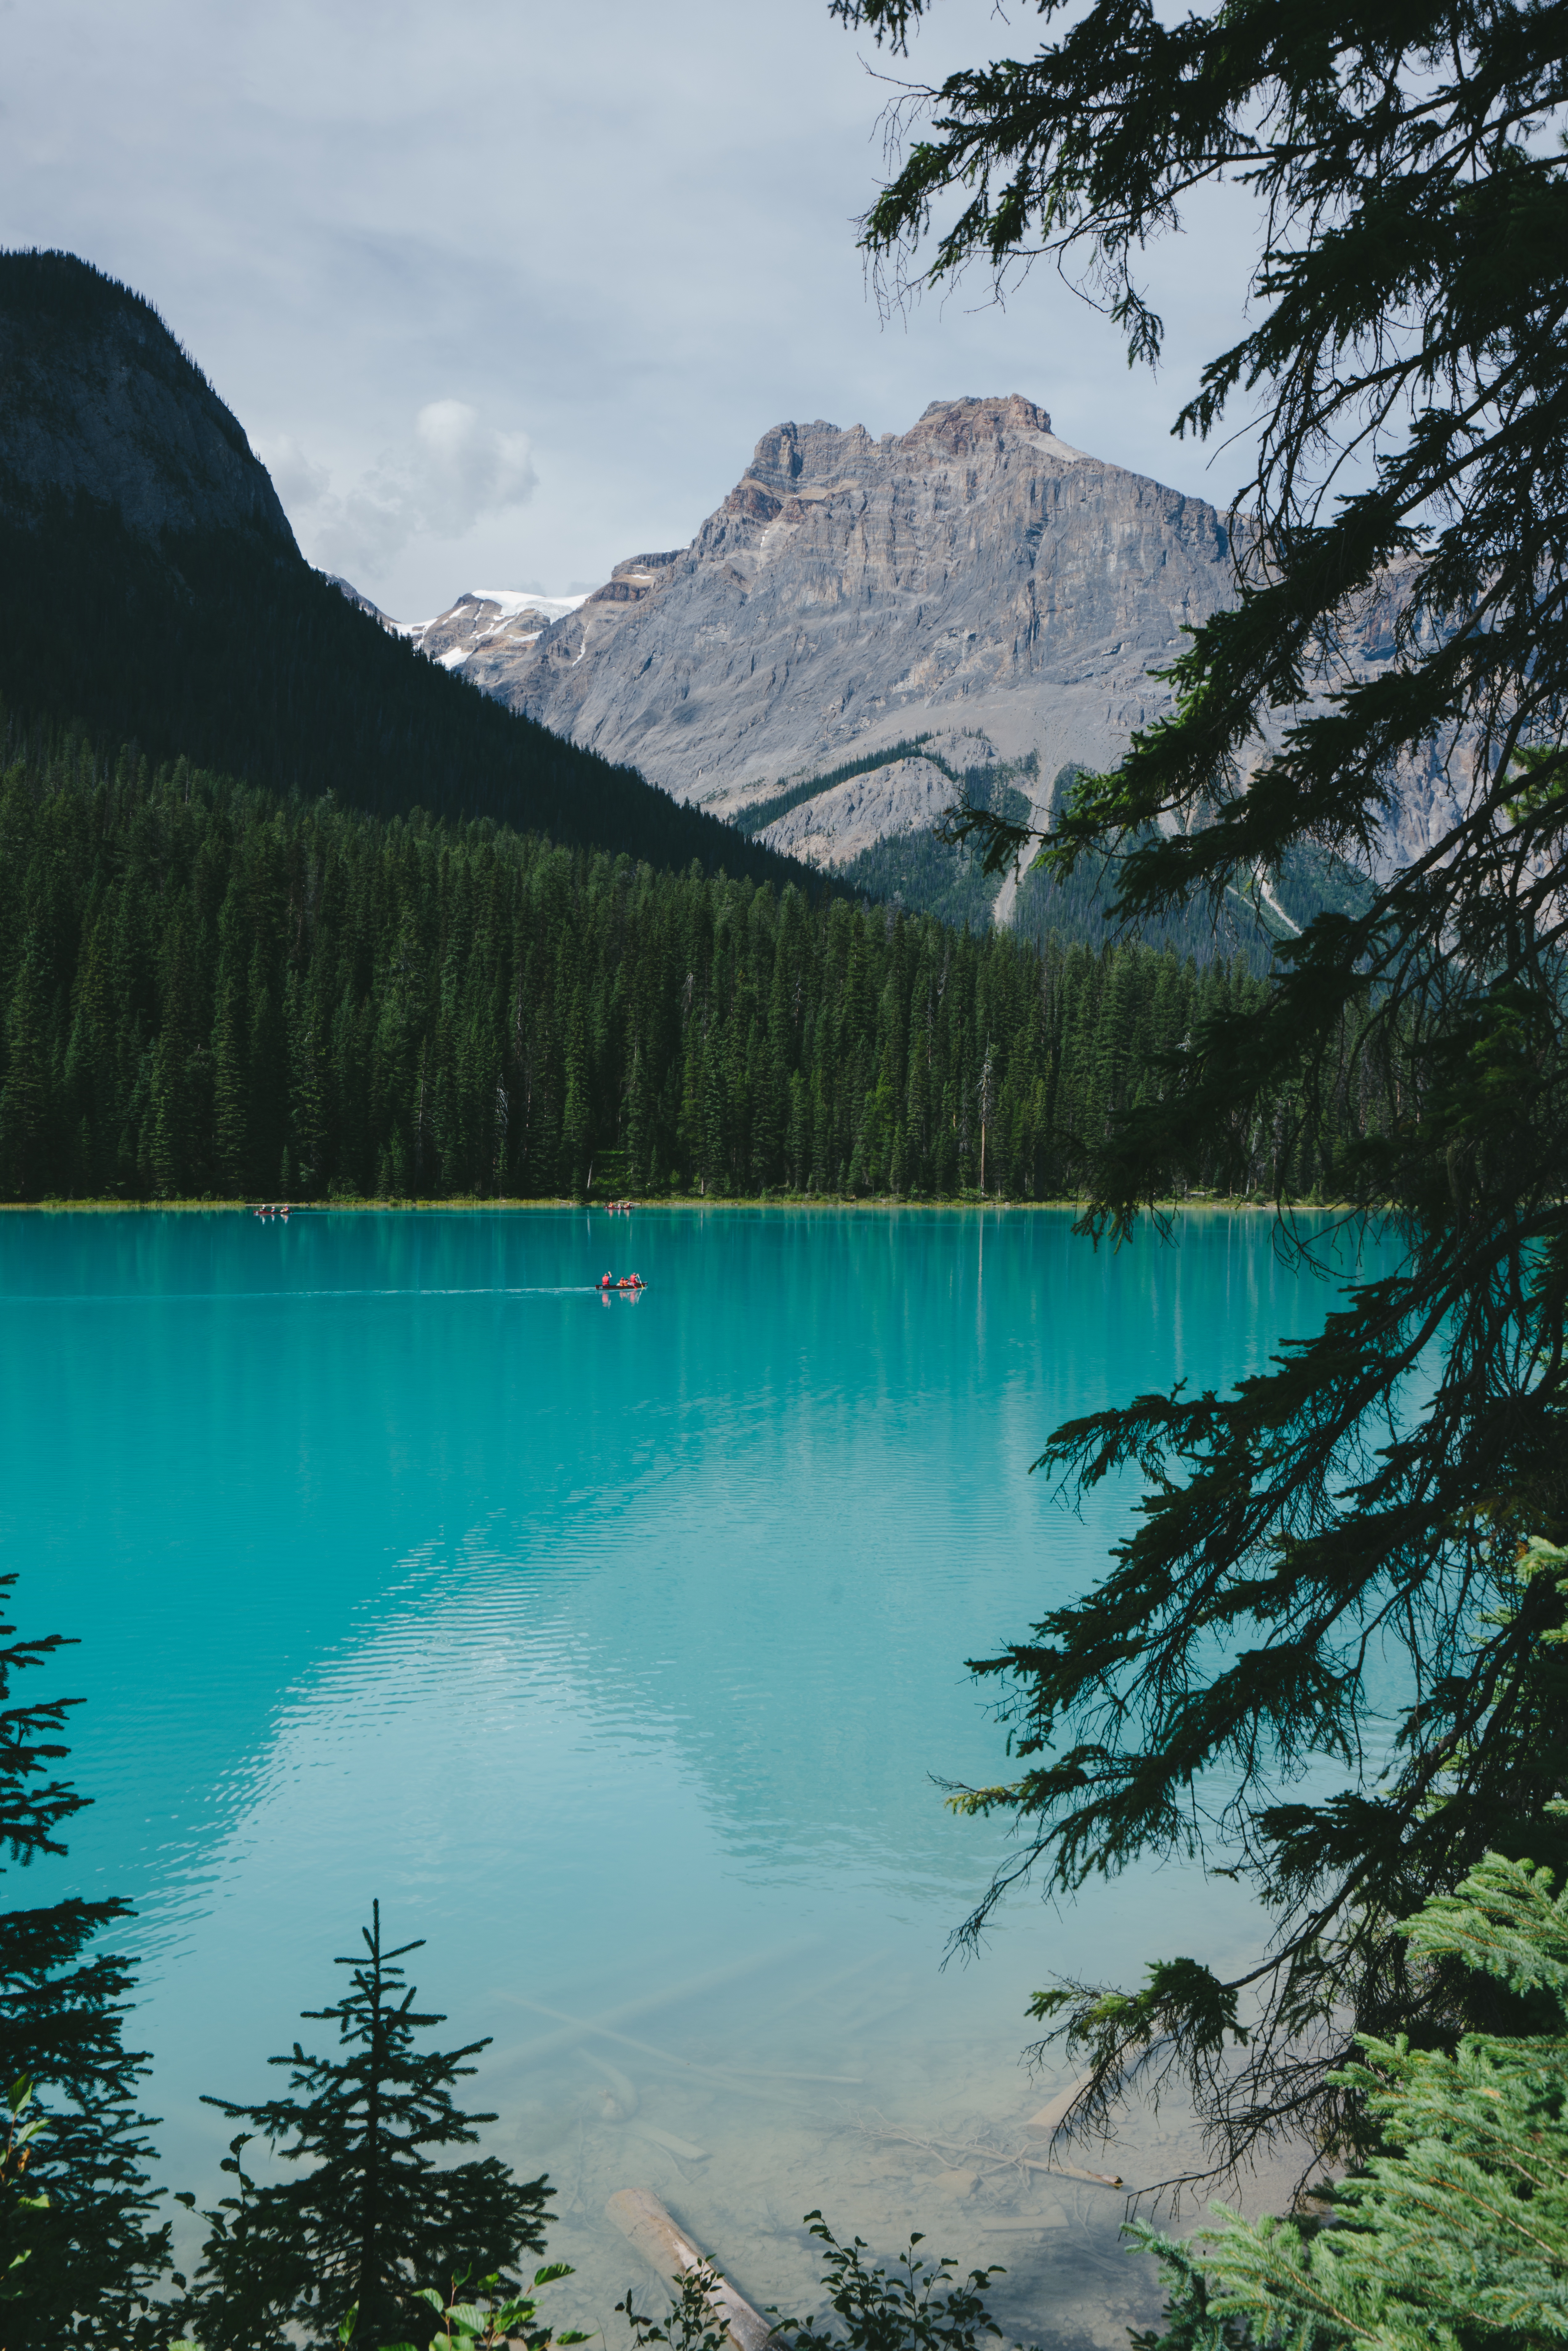
landscape, tree, water, nature, wilderness, mountain, lake, mountain range, reflection, reservoir, national park, body of water, loch, mountainous landforms